NEXXICE

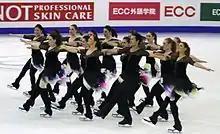

NEXXICE is the name for synchronized skating teams representing Burlington Skating Centre from Burlington, Ontario, Canada. Their senior team are twelve-time Canadian national champions (2007–15,2017,2023), the first North American team to win the World Championships (2009), and again in 2015. They are 2012–14 World silver medallists and 2007–08 & 2016-17 World bronze medallists.